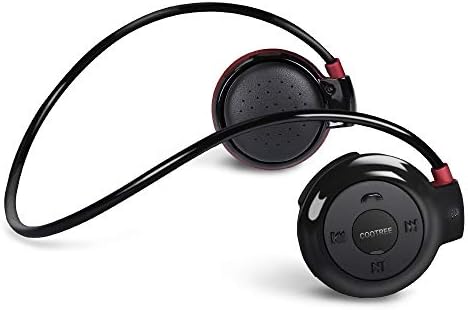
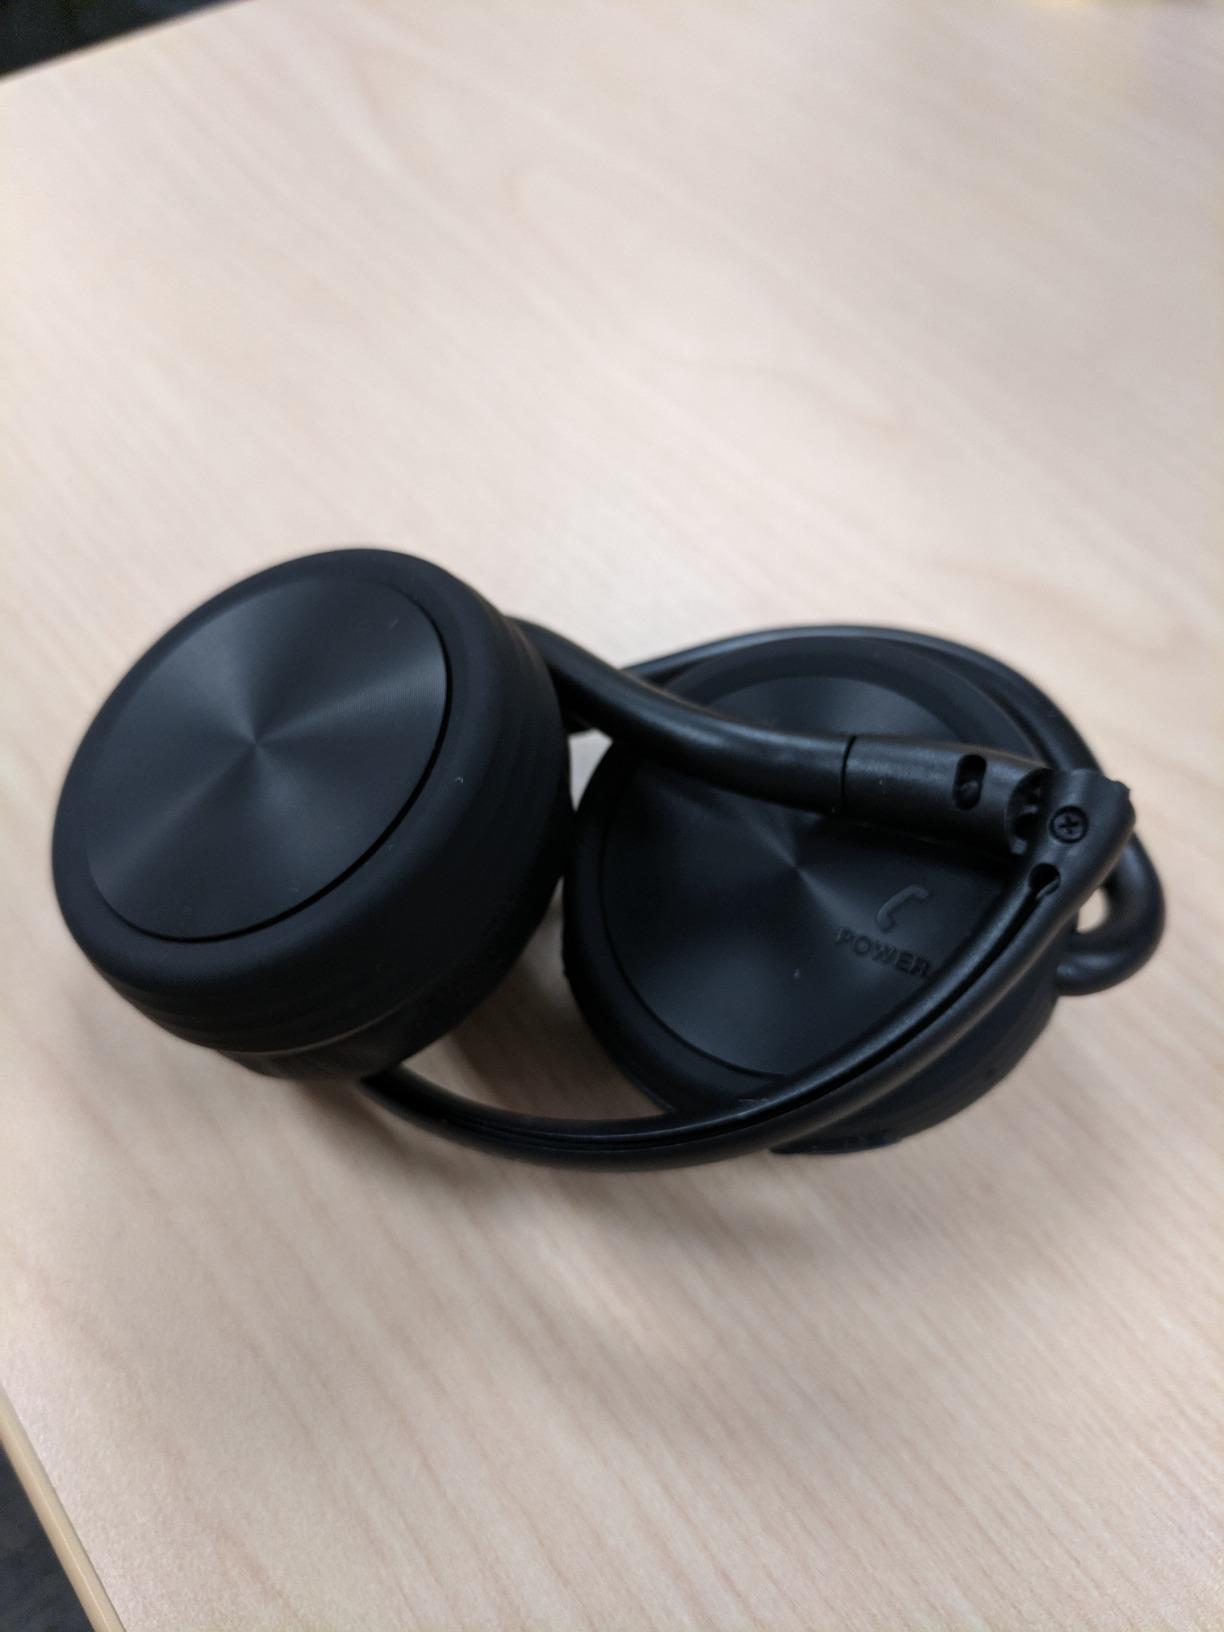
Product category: headphones
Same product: no